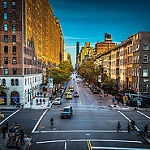
Label: street